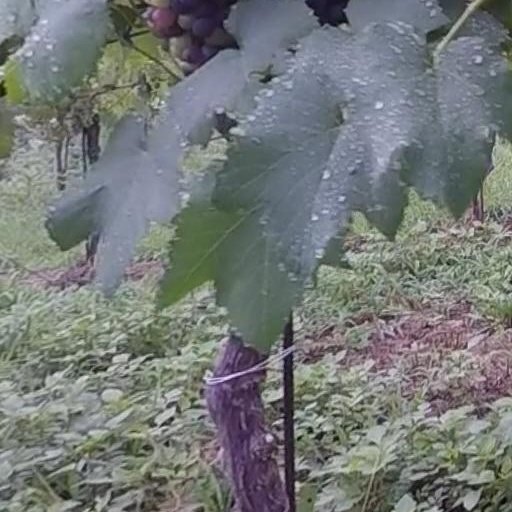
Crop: grape